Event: Nepal Earthquake
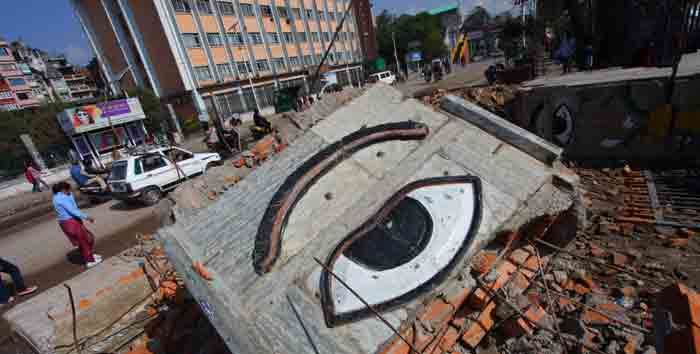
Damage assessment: damage